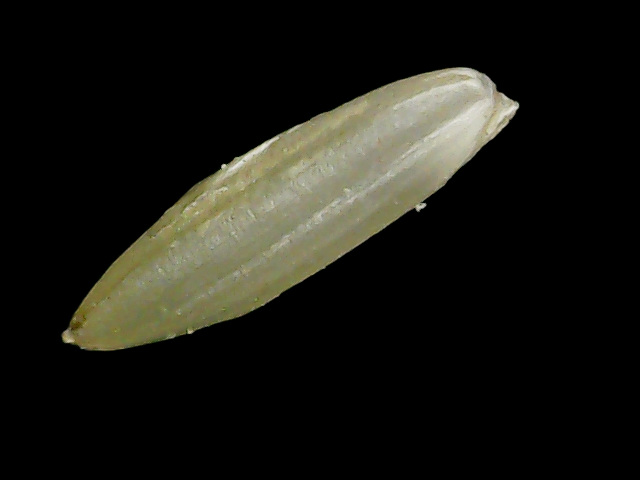
Rice variety: Binadhan11